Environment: real
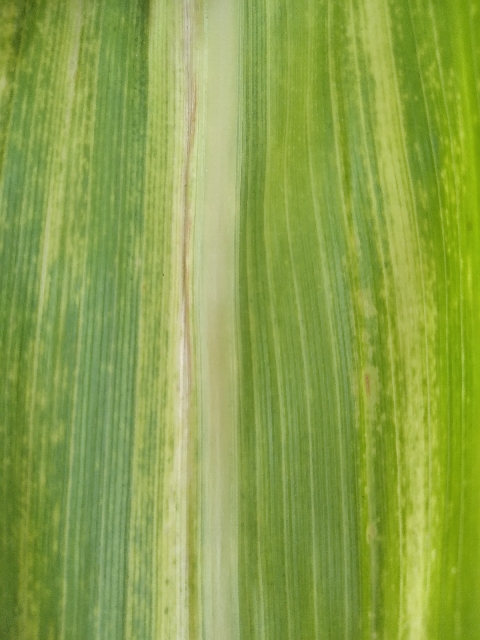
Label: lethal_necrosis